Channel Seven Perth Telethon

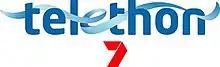
Channel Seven Perth Telethon logo

The Channel Seven Perth Telethon, regionally known simply as Telethon, is an annual telethon established in 1968 by philanthropist Sir James Cruthers and Brian Treasure, and produced by TVW, a Seven Network-owned television station in Perth, Western Australia. It raises money for over 150 beneficiaries each year including the Perth Children's Hospital, the Telethon Clinical Research Centre and the Telethon Kids Institute. Channel Seven's Perth Telethon is the highest donating telethon per capita in the world, and since the first Telethon in 1968 has raised over A$688 million in total.